Government Museum, Chennai

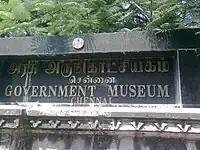
The entrance sign at the museum

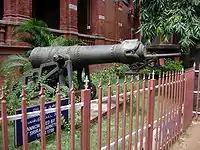
Canons at the museum complex

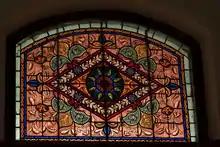
Window inside Government Museum, Chennai.

The museum complex consisting of six buildings and 46 galleries covers an area of around 16.25 acres (66,000 m) of land. The objects displayed in the museum cover a variety of artifacts and objects covering diverse fields including archeology, numismatics, zoology, natural history, sculptures, palm-leaf manuscripts, and Amravati paintings.